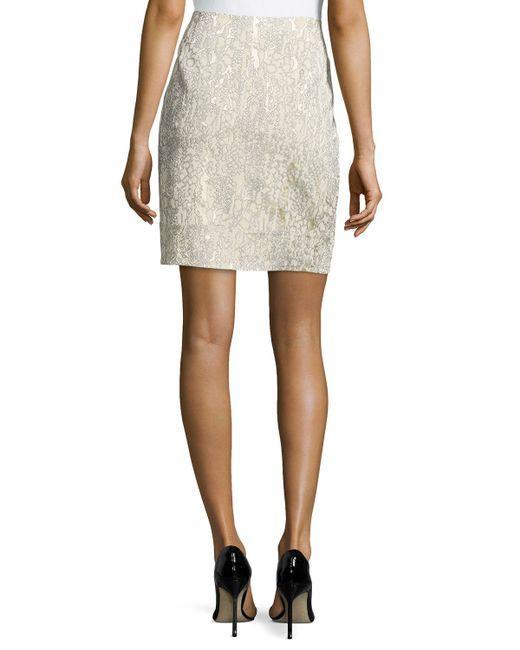
Stylischer goldener Partyrock für Damen